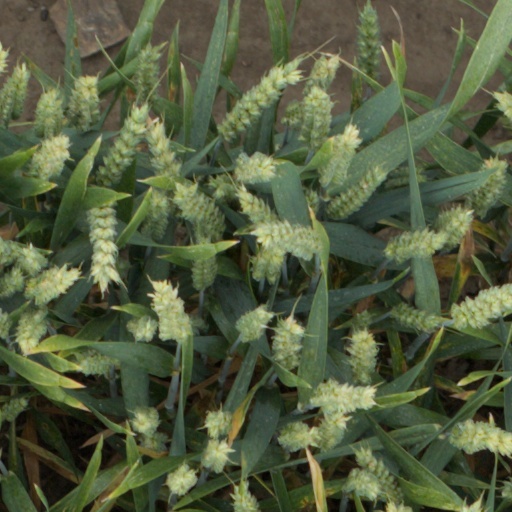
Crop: wheat